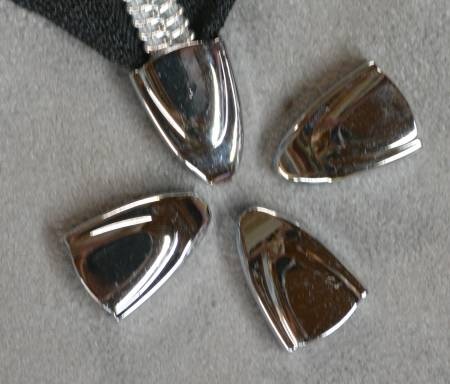
Zipper End Caps | Silver
Sold in packages of 8.
Brand: Checker
Category: Arts & Entertainment > Hobbies & Creative Arts > Arts & Crafts > Art & Crafting Materials > Craft Fasteners & Closures > Zipper Pulls